Culture of Qatar

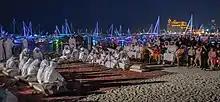
Traditional dhow festival held at Katara Cultural Village

With the advent of oil exploration and modernization, the tradition of oral storytelling gradually declined. Efforts by government ministries such as the Ministry of Culture, alongside local universities, have sought to preserve and transcribe these tales in publications. Collaborative endeavors between government agencies, educational institutions, and regional bodies like the GCC States Folklore Centre, headquartered in Doha, have played a crucial role in cataloging and promoting Qatari folklore.